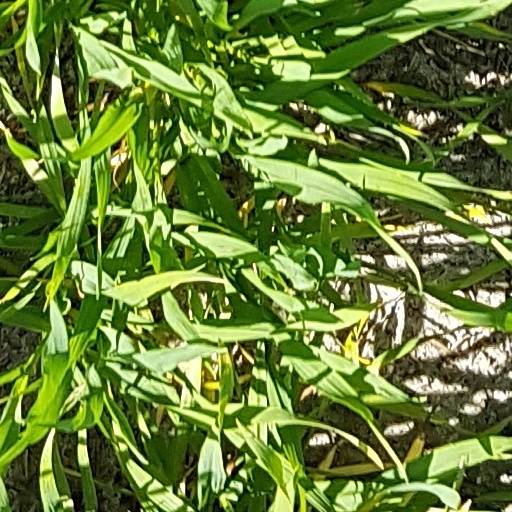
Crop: wheat